Gastroenterology

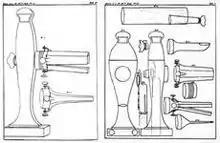
Drawings of Bozzini's "Lichtleiter", an early endoscope

Citing from Egyptian papyri, John F. Nunn identified significant knowledge of gastrointestinal diseases among practicing physicians during the periods of the pharaohs. Irynakhty, of the tenth dynasty, 2125 B.C., was a court physician specializing in gastroenterology, sleeping, and proctology.